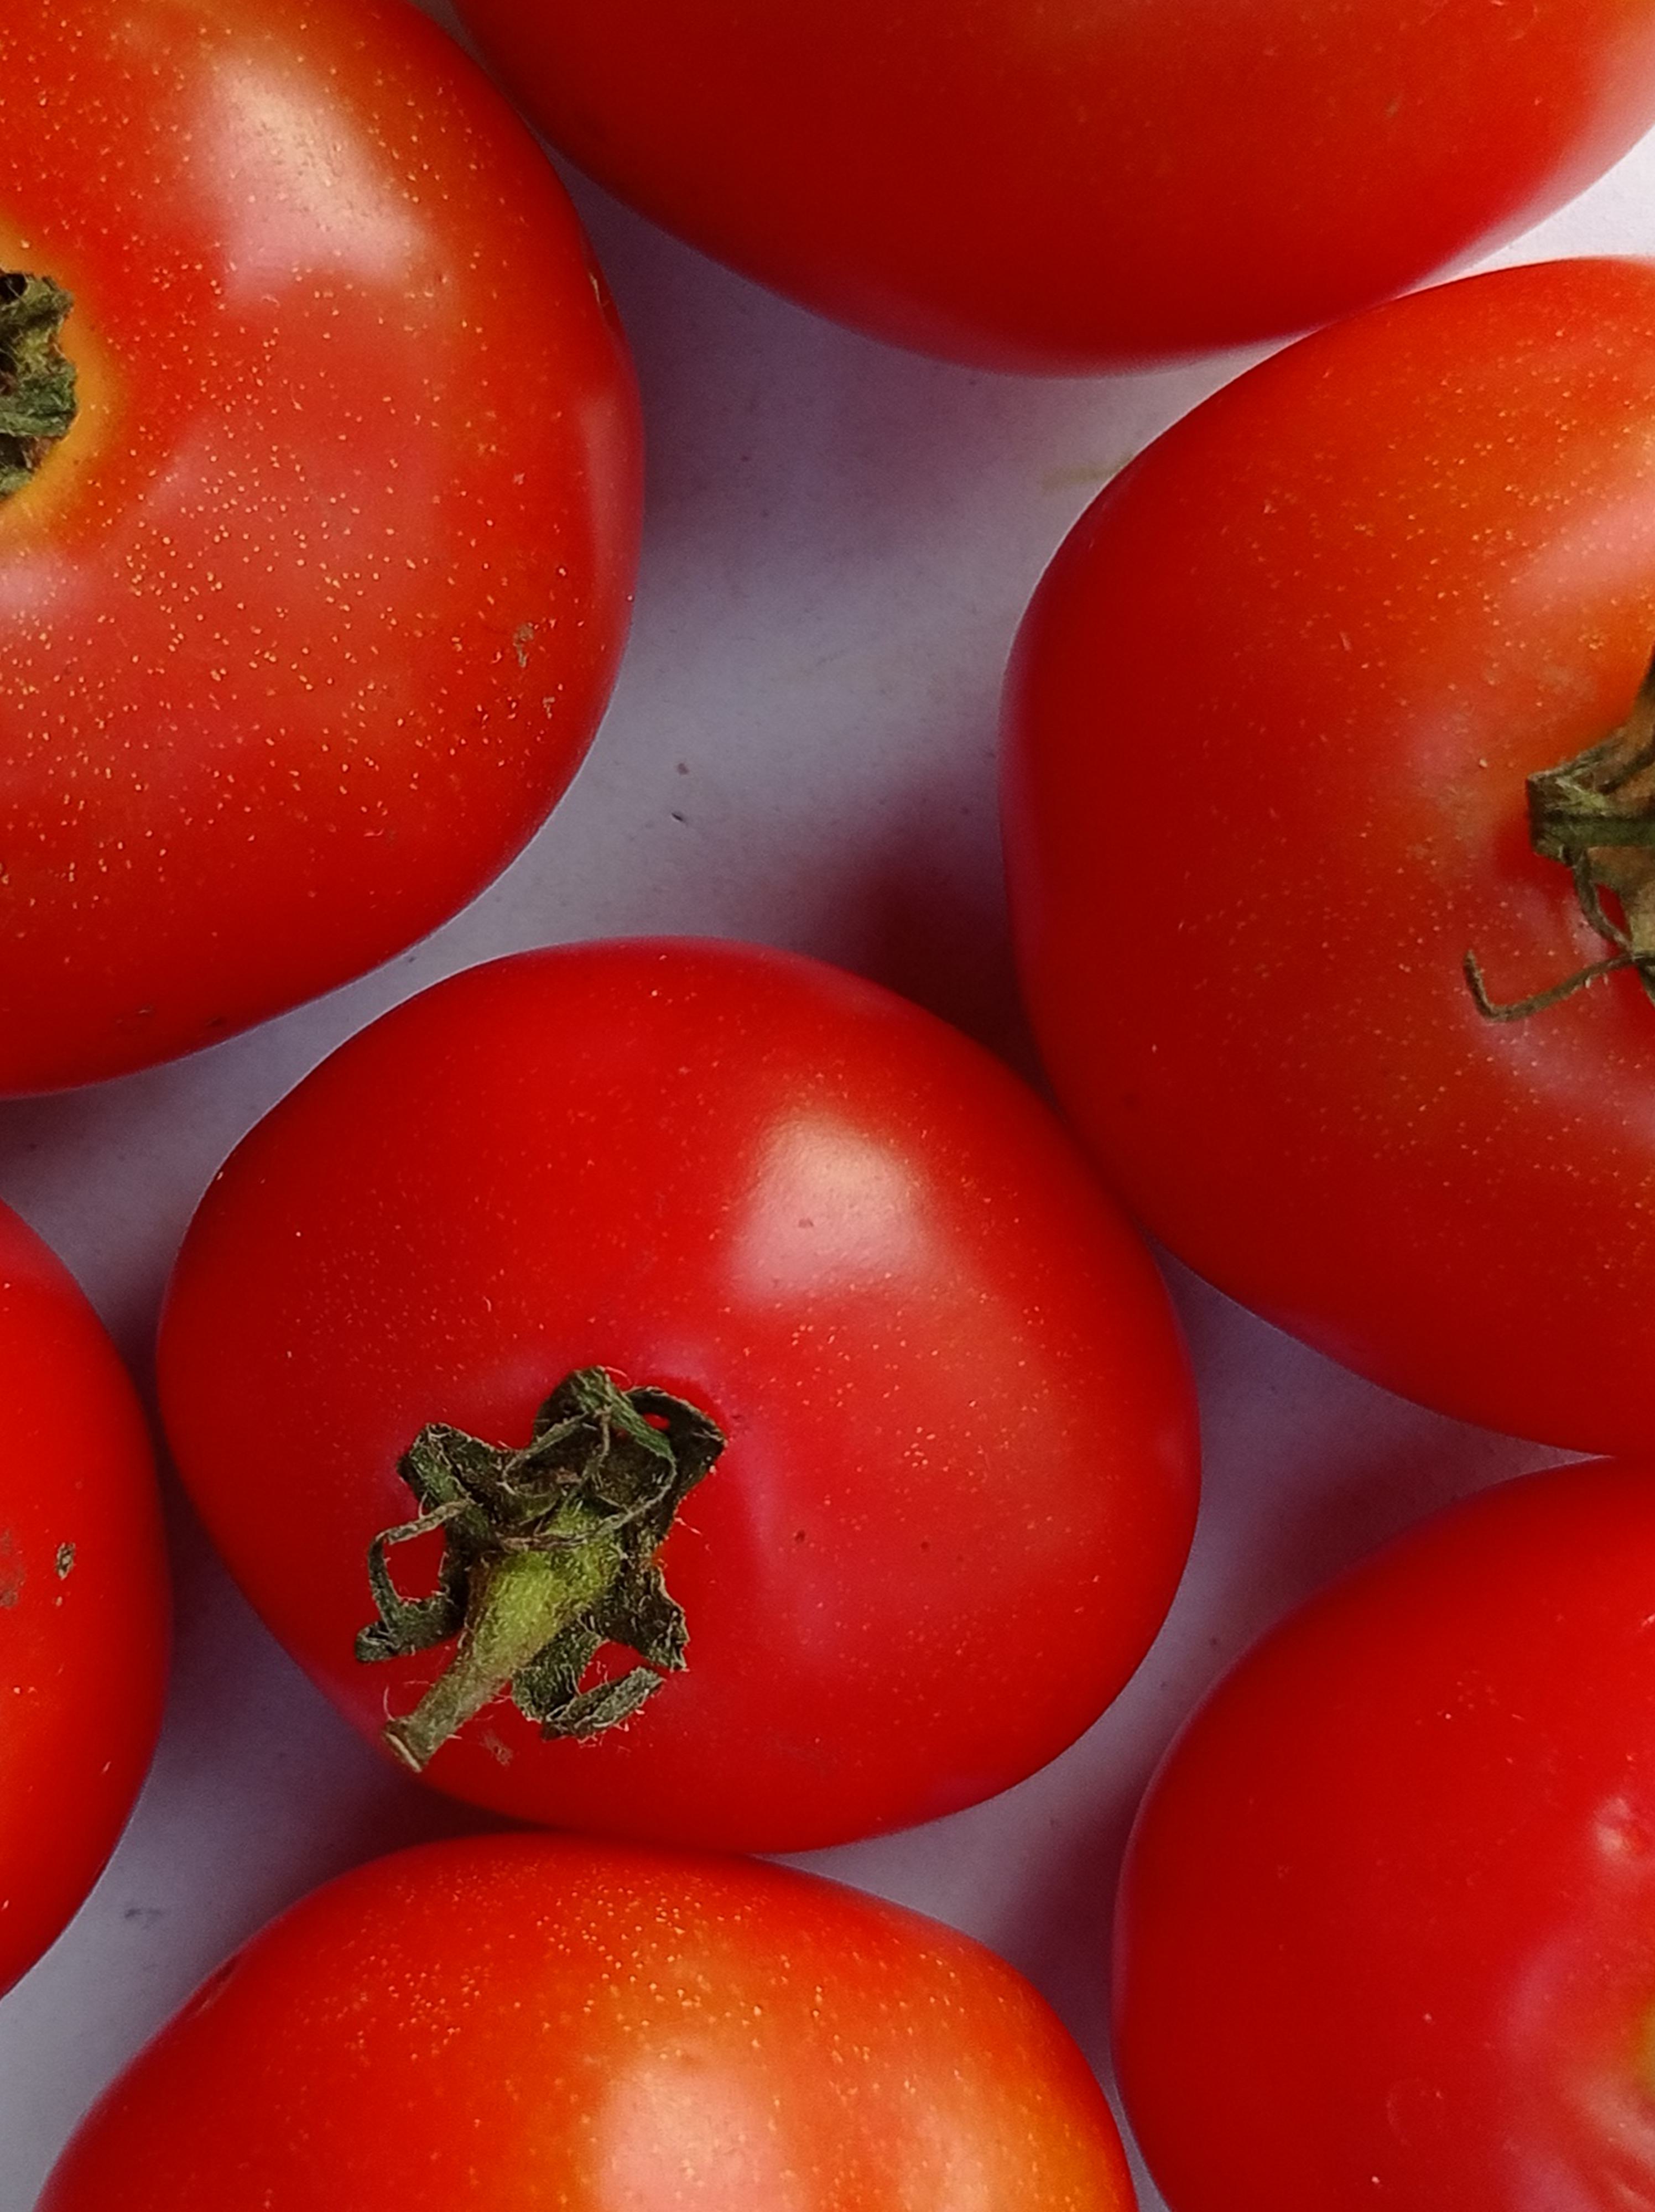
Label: Fresh